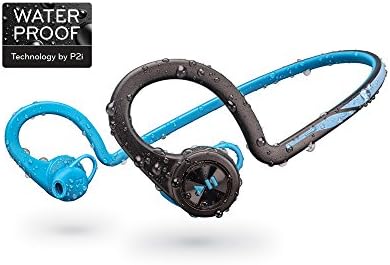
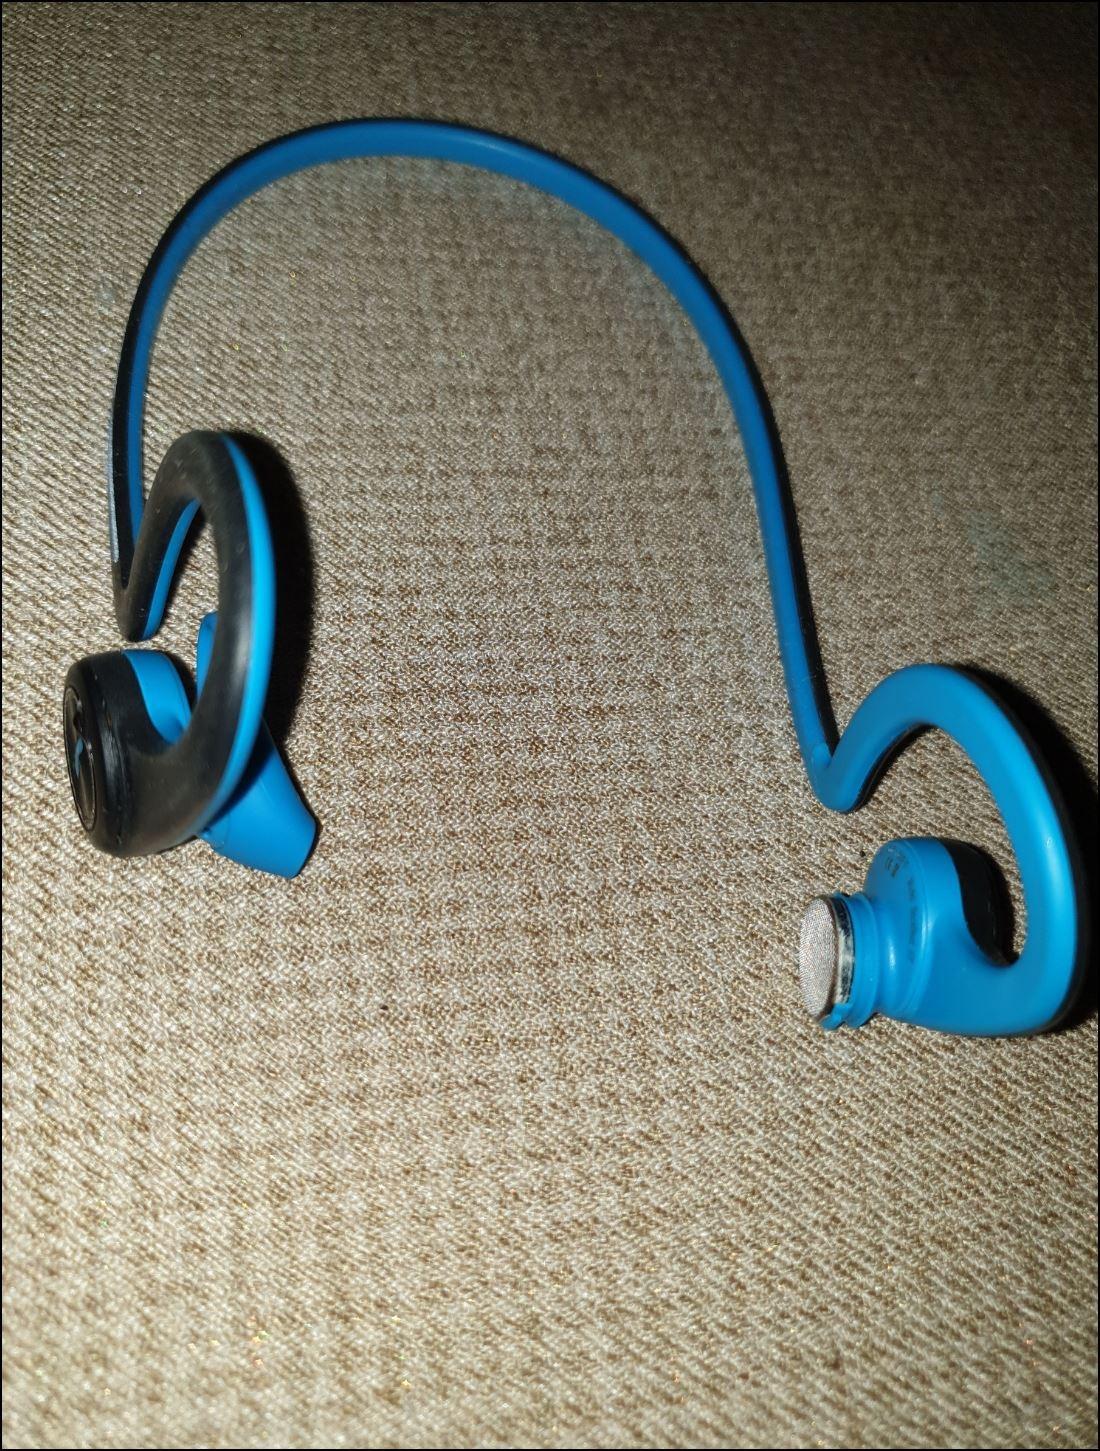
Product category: headphones
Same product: yes